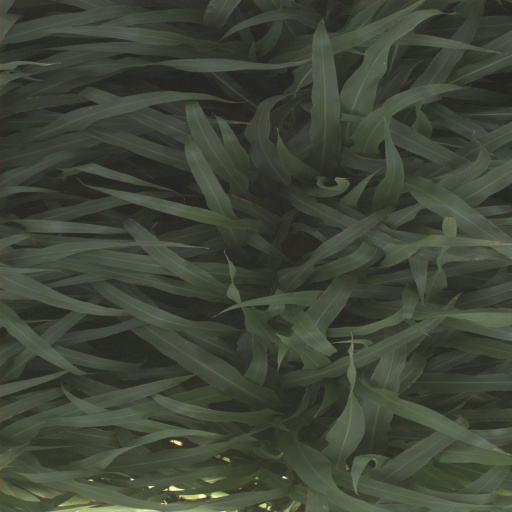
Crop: sorghum